Forest DLG

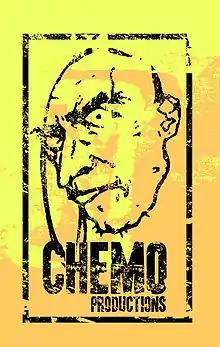
Early Chemo Productions Logo

Chemo first started as a producer and DJ for London Hip Hop group Frontline. He helped found legendary Hip Hop night 'Speakers Corner' in Brixton. Off the back of Speakers Corner, Chemo worked on albums for Verb T, Kyza, Kashmere, Manage, Jehst, Triple Darkness and others.